Macalda di Scaletta

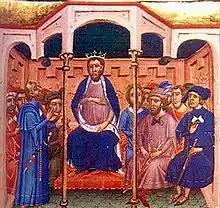
James II, principal adversary of Macalda and Alaimo

But the defeat inflicted on her by Peter of Aragon's ostentatious marital fidelity gravely wounded her feminine pride, inciting Macalda to vindictive behavior, with acts of jealousy and emulation toward the court and particularly toward Queen Constance. Macalda began to defy her openly, acting like a royal highness, and made a show of snubbing and degrading going so far as refusing to call her "queen," and limiting her, in her haughtiness, to the reductive title "mother of James."